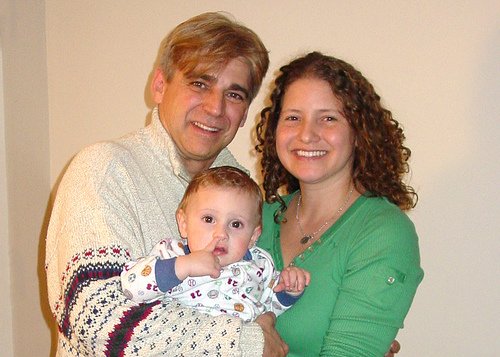
Label: not_food